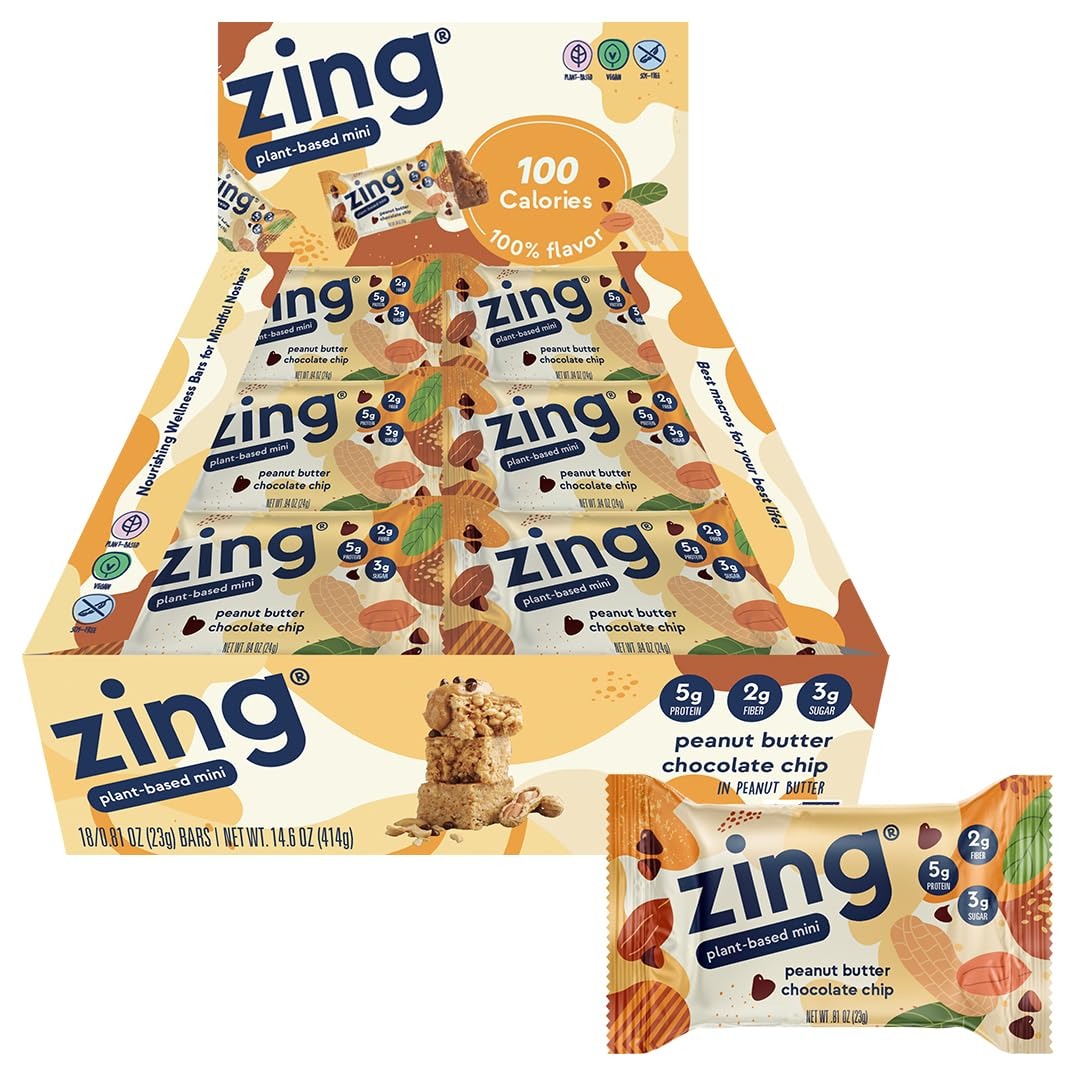
Item Name: Zing Peanut Butter Chocolate Chip Kids Vegan Protein Bars, Gluten Free 100 Calorie Mini Bars, Dairy Free Nutrition Bars with Plant Based Protein, Kosher, No Soy, No Sugar Alcohols - 18 count
Bullet Point 1: HIGH PROTEIN BAR: A balance of savory and sweet, full of chunky peanut butter and semi-sweet chocolate morsels. Gluten-free, non-GMO, 10gm of plant-based vegan protein and optimum natural ingredients for dependable energy and nutrition. Only 100 calories
Bullet Point 2: QUICK & CONVENIENT ENERGY: With Zing's variety of flavors, you don’t have to compromise on taste, convenience, or nutrition. Grab one for a good tasting, healthy and quick snack to keep your energy levels high but balanced, for better mood and performance
Bullet Point 3: FEEL THE ZING: Designed by professionals and based on nutrition science, Zing Bars deliver optimum energy in a great tasting, high protein bar. Bars are packed with plenty of good protein, good carbs, good fats and good fiber for healthy, clean energy
Bullet Point 4: TASTE THE ZING: We know you value taste too. Our bars deliver the best taste, energy, and high quality nutrition in one quick, on-the-go bar, perfect for sports, hiking, working out, cycling, running, busy days at the office or a healthy snack for the kids
Bullet Point 5: STEP ABOVE THE REST: Gluten free, wheat free, soy free, made from natural ingredients, no artificial sweeteners; compare to bars from Pure Protein, Clif Bar, Think Thin, RxBar, NuGo, One Bar, Optimum Nutrition, Premier Protein, Quest Nutrition, GoMacro
Value: 15.12
Unit: Ounce

Price: 61